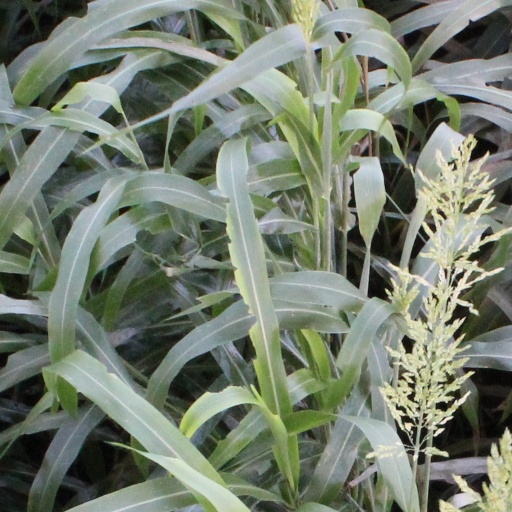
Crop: sorghum